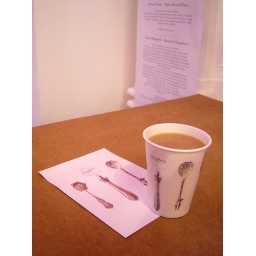
Tea in a paper cup